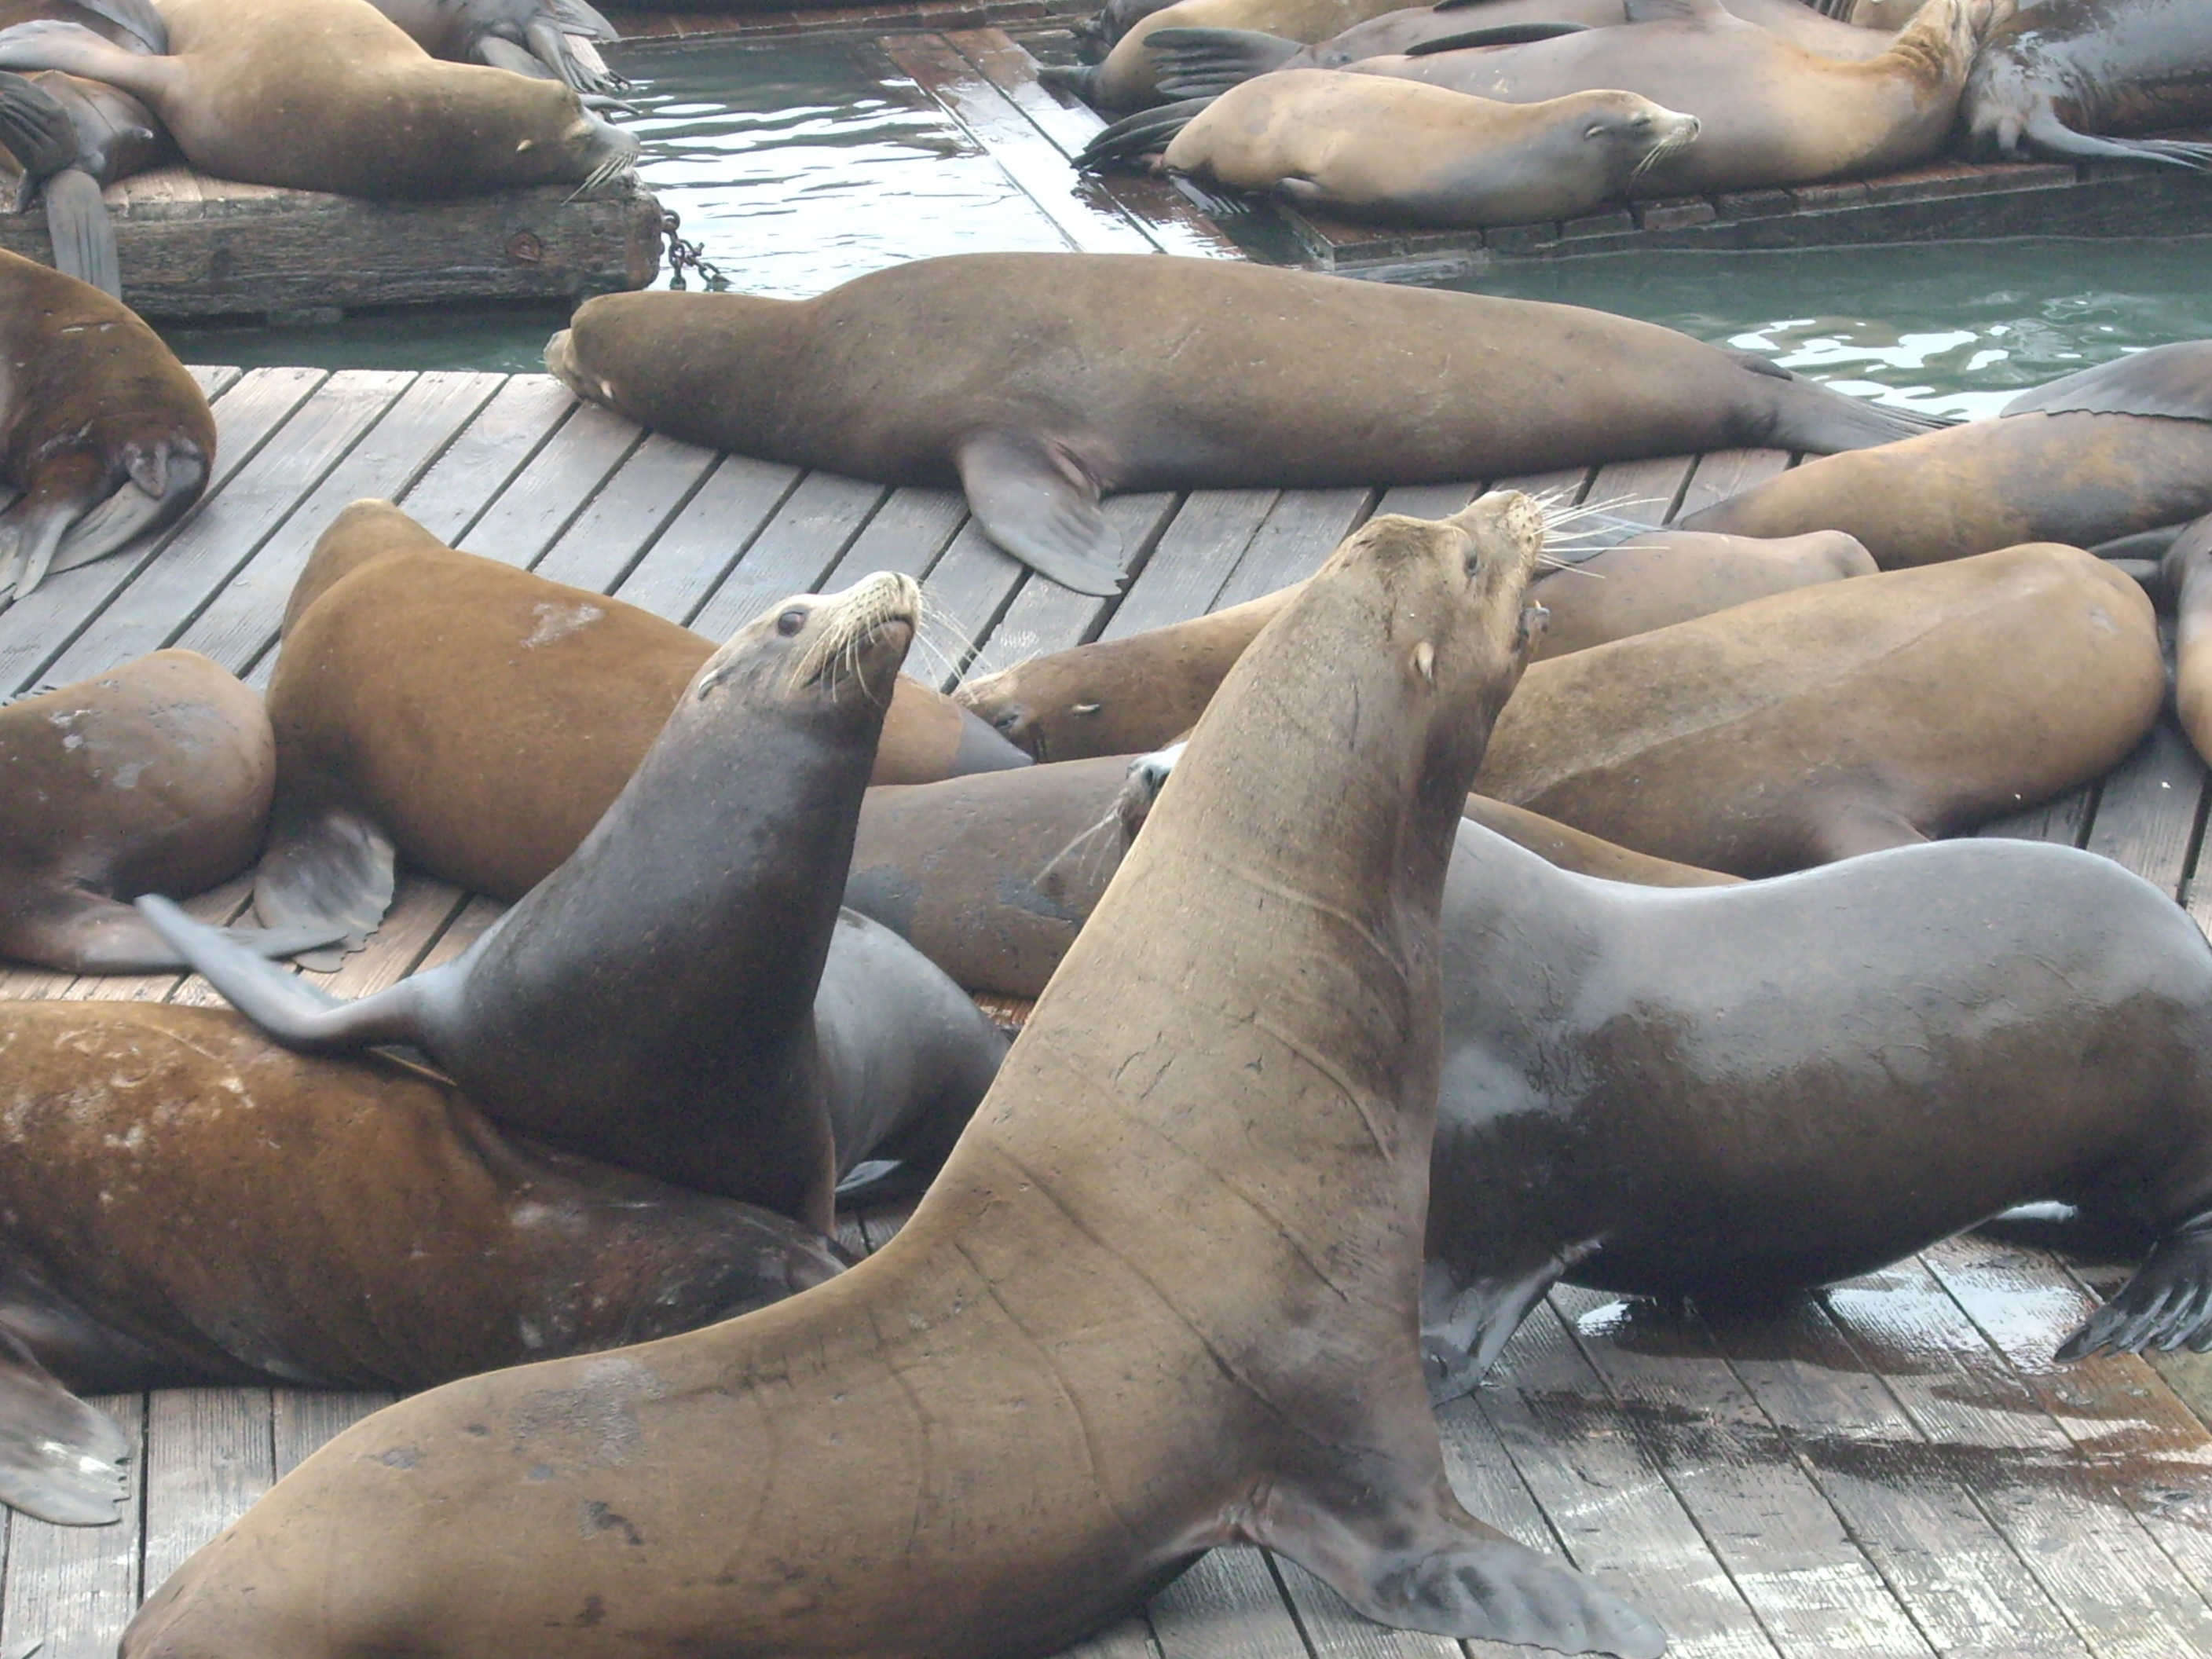
wildlife, zoo, usa, bay, mammal, fauna, san, seals, vertebrate, francisco, marine mammal, walruses